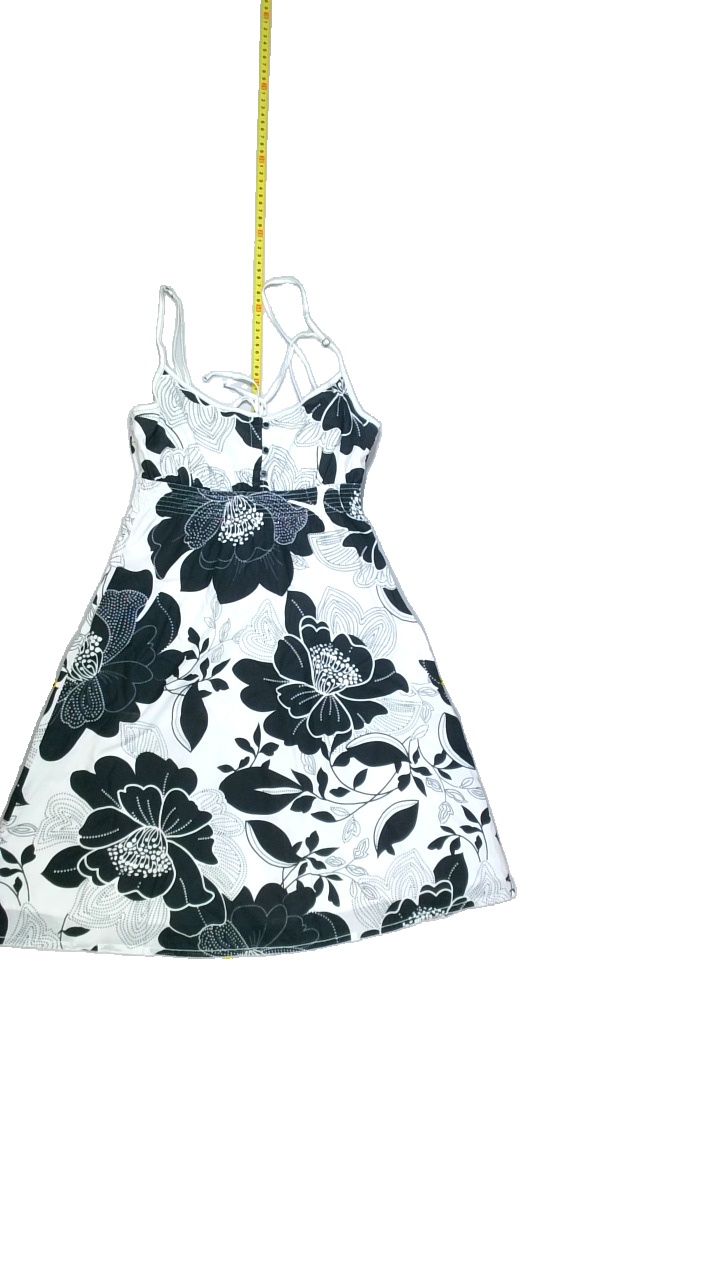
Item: Dress (Ladies)
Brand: Esprit
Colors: Black, White
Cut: Regular, C-collar
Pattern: Floral print
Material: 100%cotton
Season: Summer
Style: No trend
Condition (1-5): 3
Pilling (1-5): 4
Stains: Yes
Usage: Export
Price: <50